Honda F engine

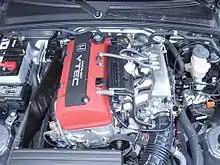
F20C engine in a Honda S2000

This engine was a radical departure from previous F engines, and only shared basic dimensions such as bore spacing. It was designed specifically for the Honda S2000 and shares some engineering with the Honda K engine. A long-stroke F22C1 variant was also produced.